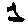
Label: 1